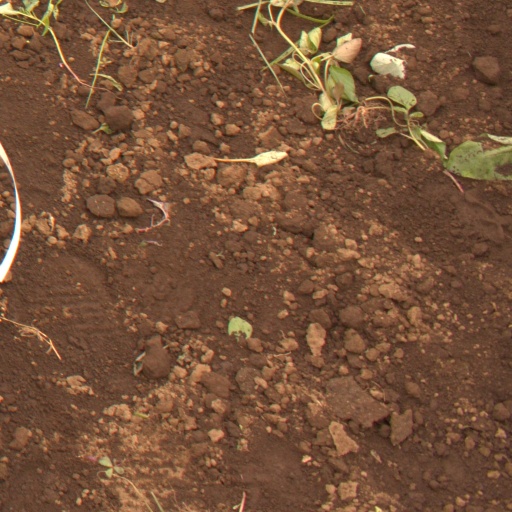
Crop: soybean